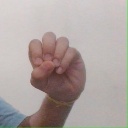
अक्षर: उ